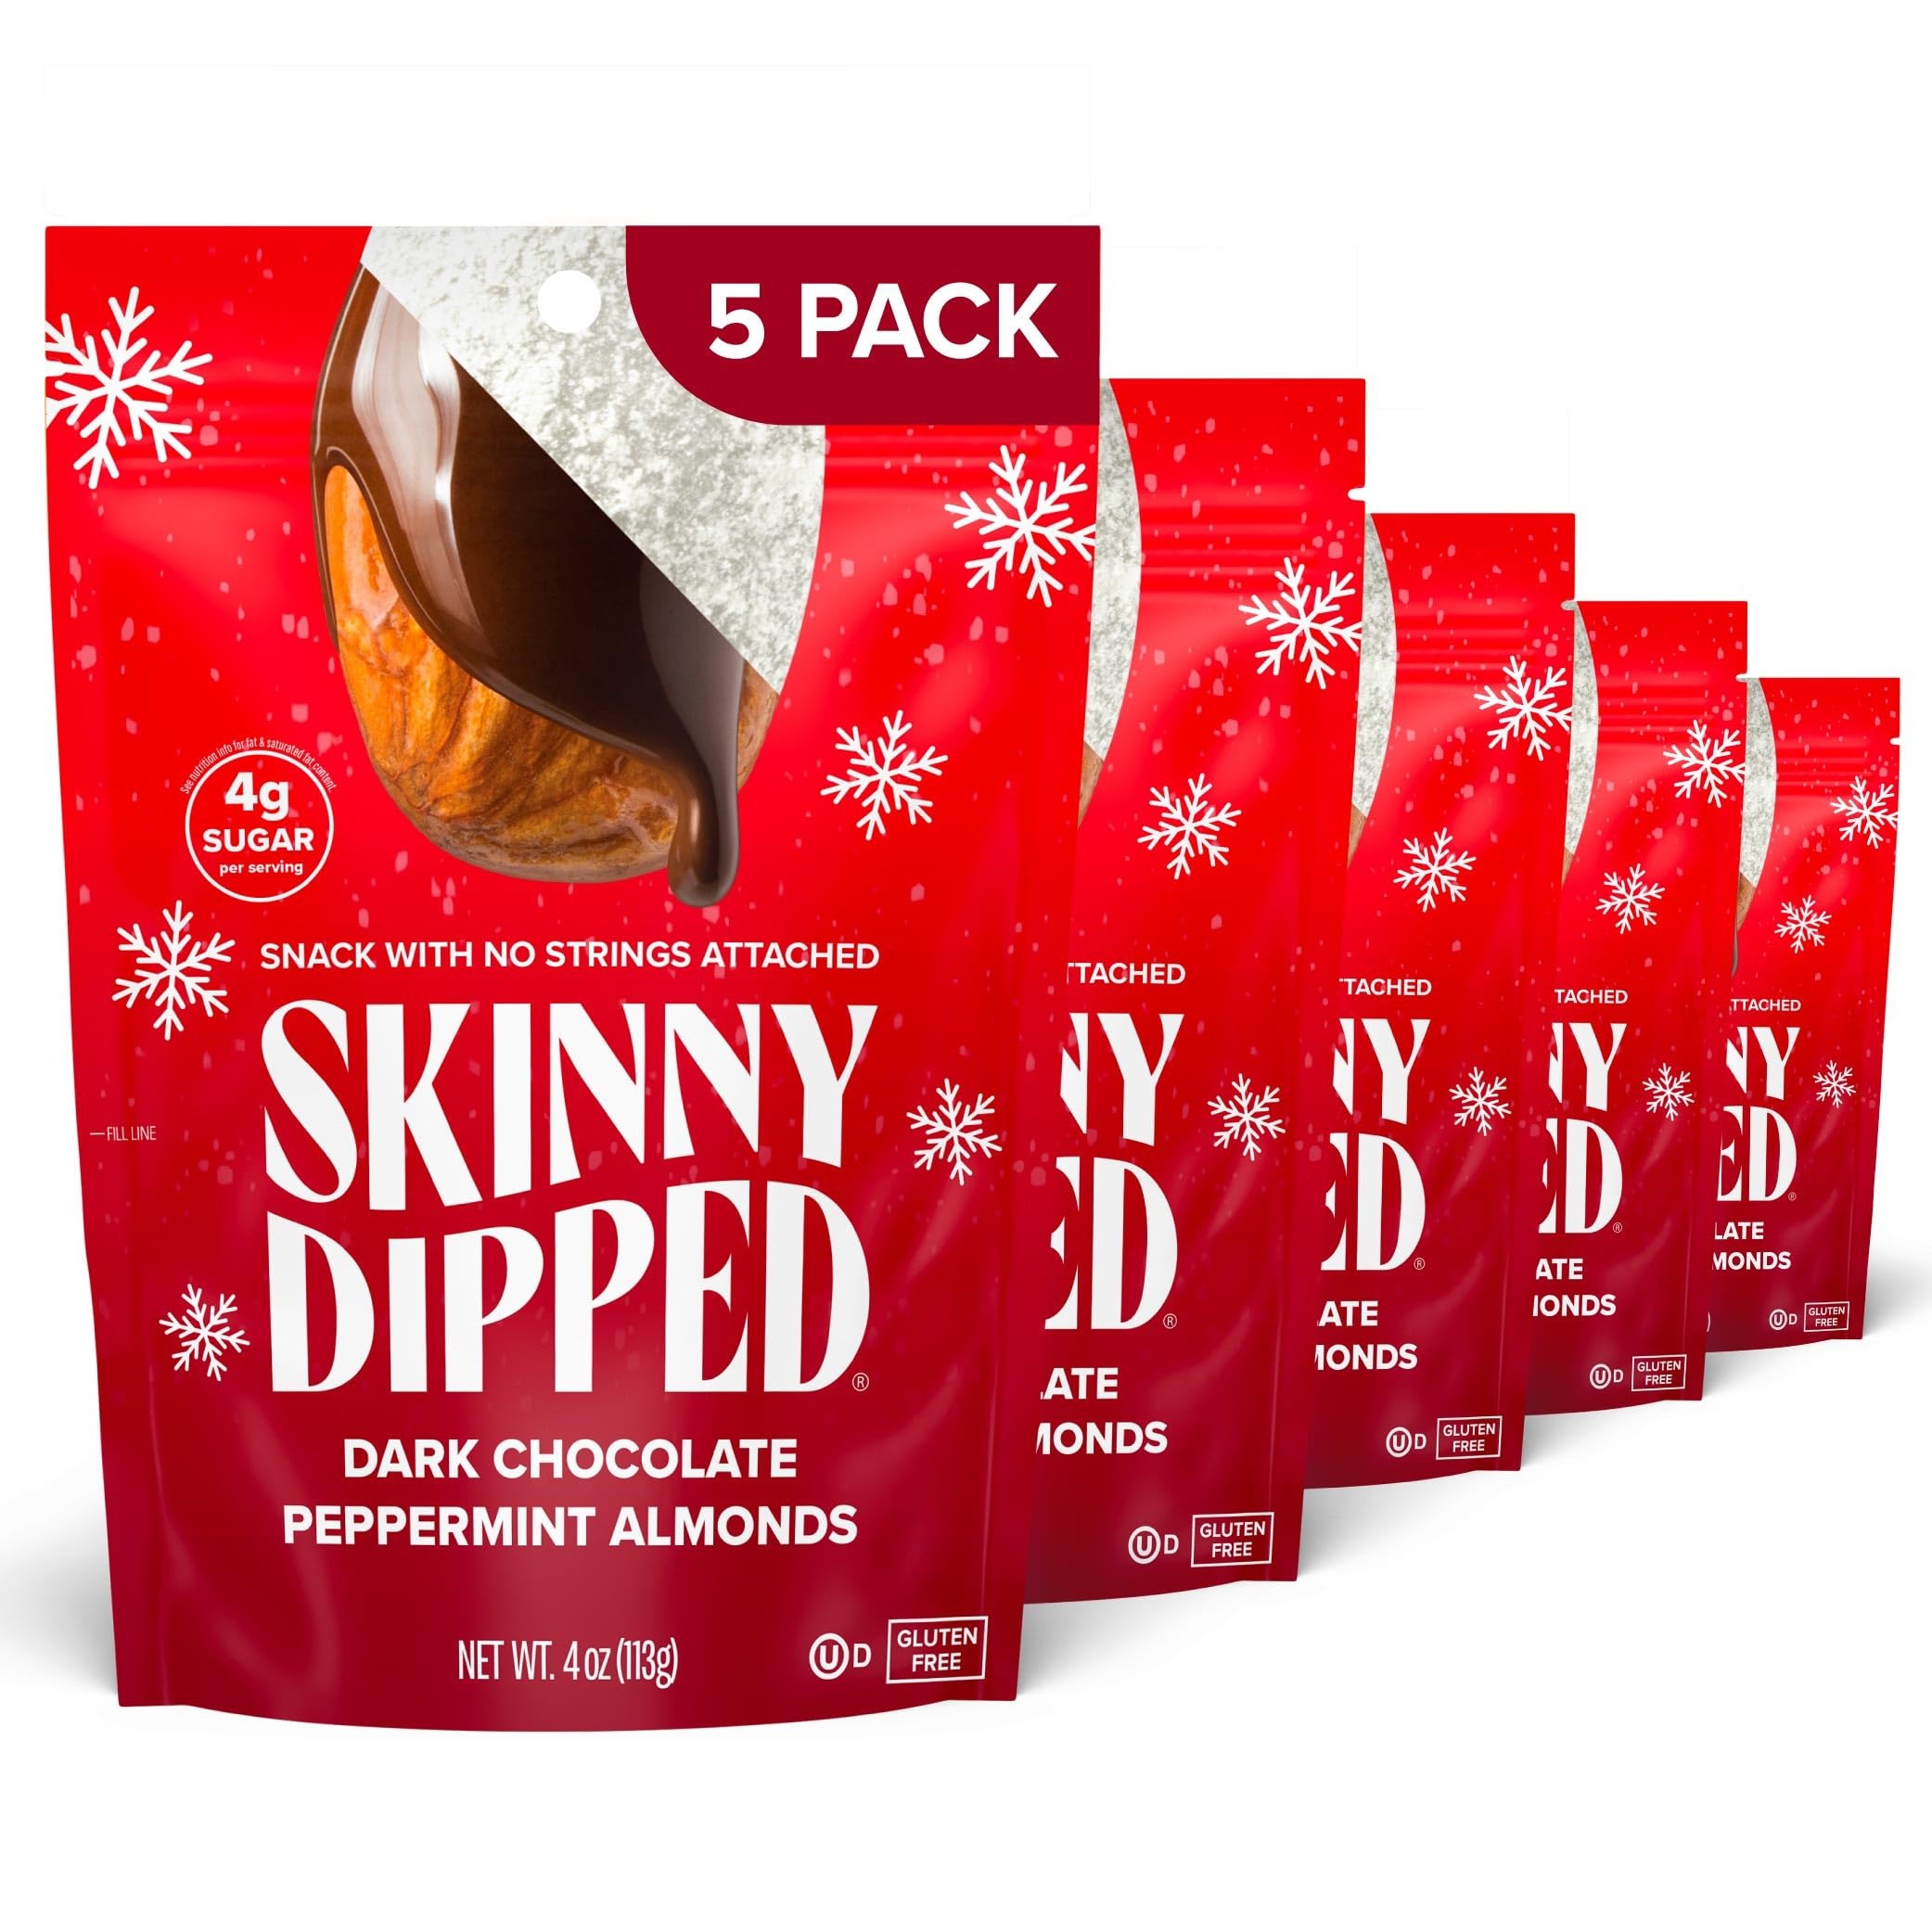
Item Name: SkinnyDipped Dark Chocolate Peppermint Almonds, Healthy Snack, Plant Protein, Gluten Free, 3.5 oz Resealable Bags, Pack of 5
Bullet Point 1: A SNACK SO NICE IT WILL KEEP YOU OFF THE NAUGHTY LIST: Whole roasted almonds kissed with maple sugar and sea salt, SkinnyDipped in a thin layer of rich dark chocolate and creamy white chocolate and finished with a hint of peppermint. Packaging may vary.
Bullet Point 2: PLANT PROTEIN ON POINT: We always start with the best ingredients - crunchy roasted almonds.
Bullet Point 3: NO BAD STUFF: We only use steam pasteurized almonds and non-GMO ingredients you can legit pronounce. We're also gluten free and Kosher. No artificial colors, flavors, sweeteners or sugar alternatives…ever. A feel good healthy snack. No guilt included
Bullet Point 4: WE DON'T SUGAR COAT: A kiss of maple sugar, a thin layer of chocolate and a dusting of real peppermint – that’s it!
Bullet Point 5: RESEALABLE BAGS: This pack includes (5) resealable 3.5 oz Bags of SkinnyDipped Dark Chocolate Peppermint Almonds.
Value: 17.5
Unit: Ounce

Price: 6.99